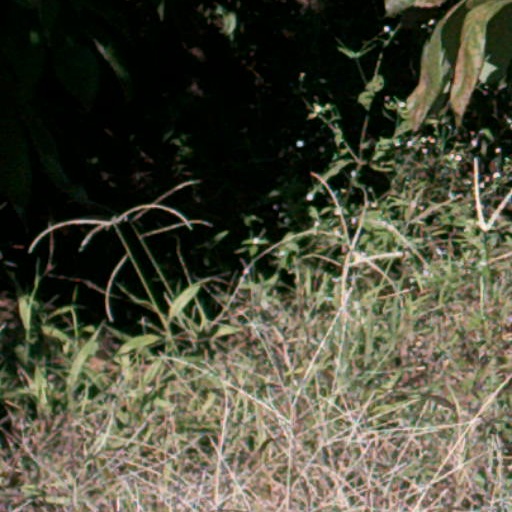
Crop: cassava